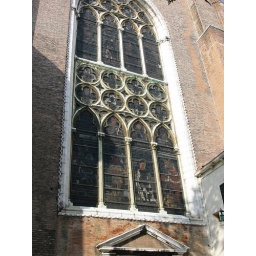
Walking around Cannaregio. Stained glass window on Basilica di San Giovanni e Paolo.